Edgar Humphreys

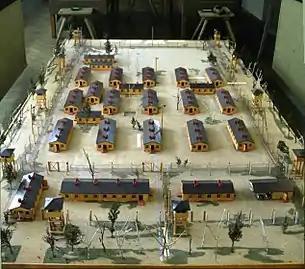
Model of Stalag Luft III prison camp.

At Stalag Luft I Humphreys met Roger Bushell during various tunnelling escape attempts. Bushell later masterminded the 'Great Escape'. Humphreys, Jack Grisman, Leslie George Bull and several other prisoners were part of the group with Bushell who were sent to Stalag Luft III in the province of Lower Silesia near the town of Sagan (now Żagań in Poland).